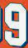
Number: 9